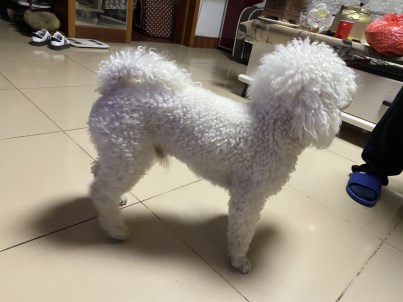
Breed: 3083-n000117-Bichon_Frise